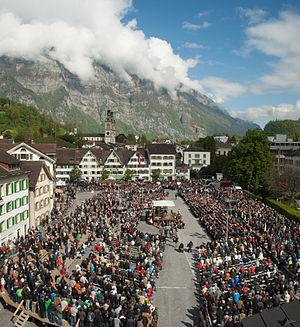
Landsgemeinde - Glarus 2014
La Landsgemeinde est une institution de démocratie directe que l'on trouve dans
Le système politique de la Suisse est celui d'un État fédéral comportant trois niveaux politiques : la Confédération, les cantons et les communes. Les 26 États fédérés cèdent une partie de leur souveraineté à l'État fédéral. État démocratique, il se caractérise par une démocratie semi-directe, l’importance des droits civiques, politiques et fondamentaux ainsi que la neutralité en politique extérieure. La politique interne respecte la séparation des pouvoirs. Elle répond à la nécessité de recherche de consensus liée aux diversités régionales et linguistiques, par une représentation équilibrée au sein des institutions.